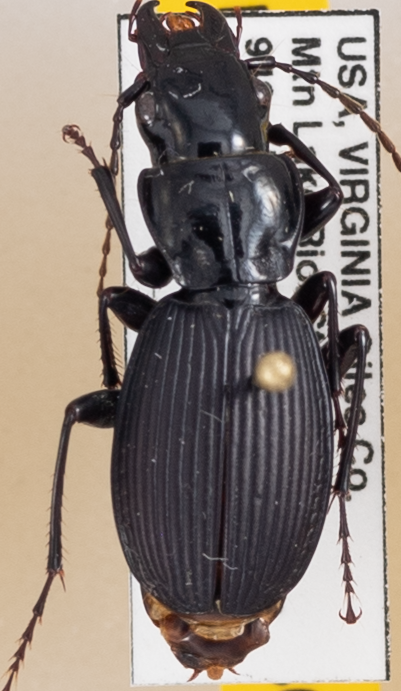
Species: Pterostichus moestus
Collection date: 2019-07-16
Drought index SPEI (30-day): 0.274
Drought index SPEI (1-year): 2.09
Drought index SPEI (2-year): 2.09